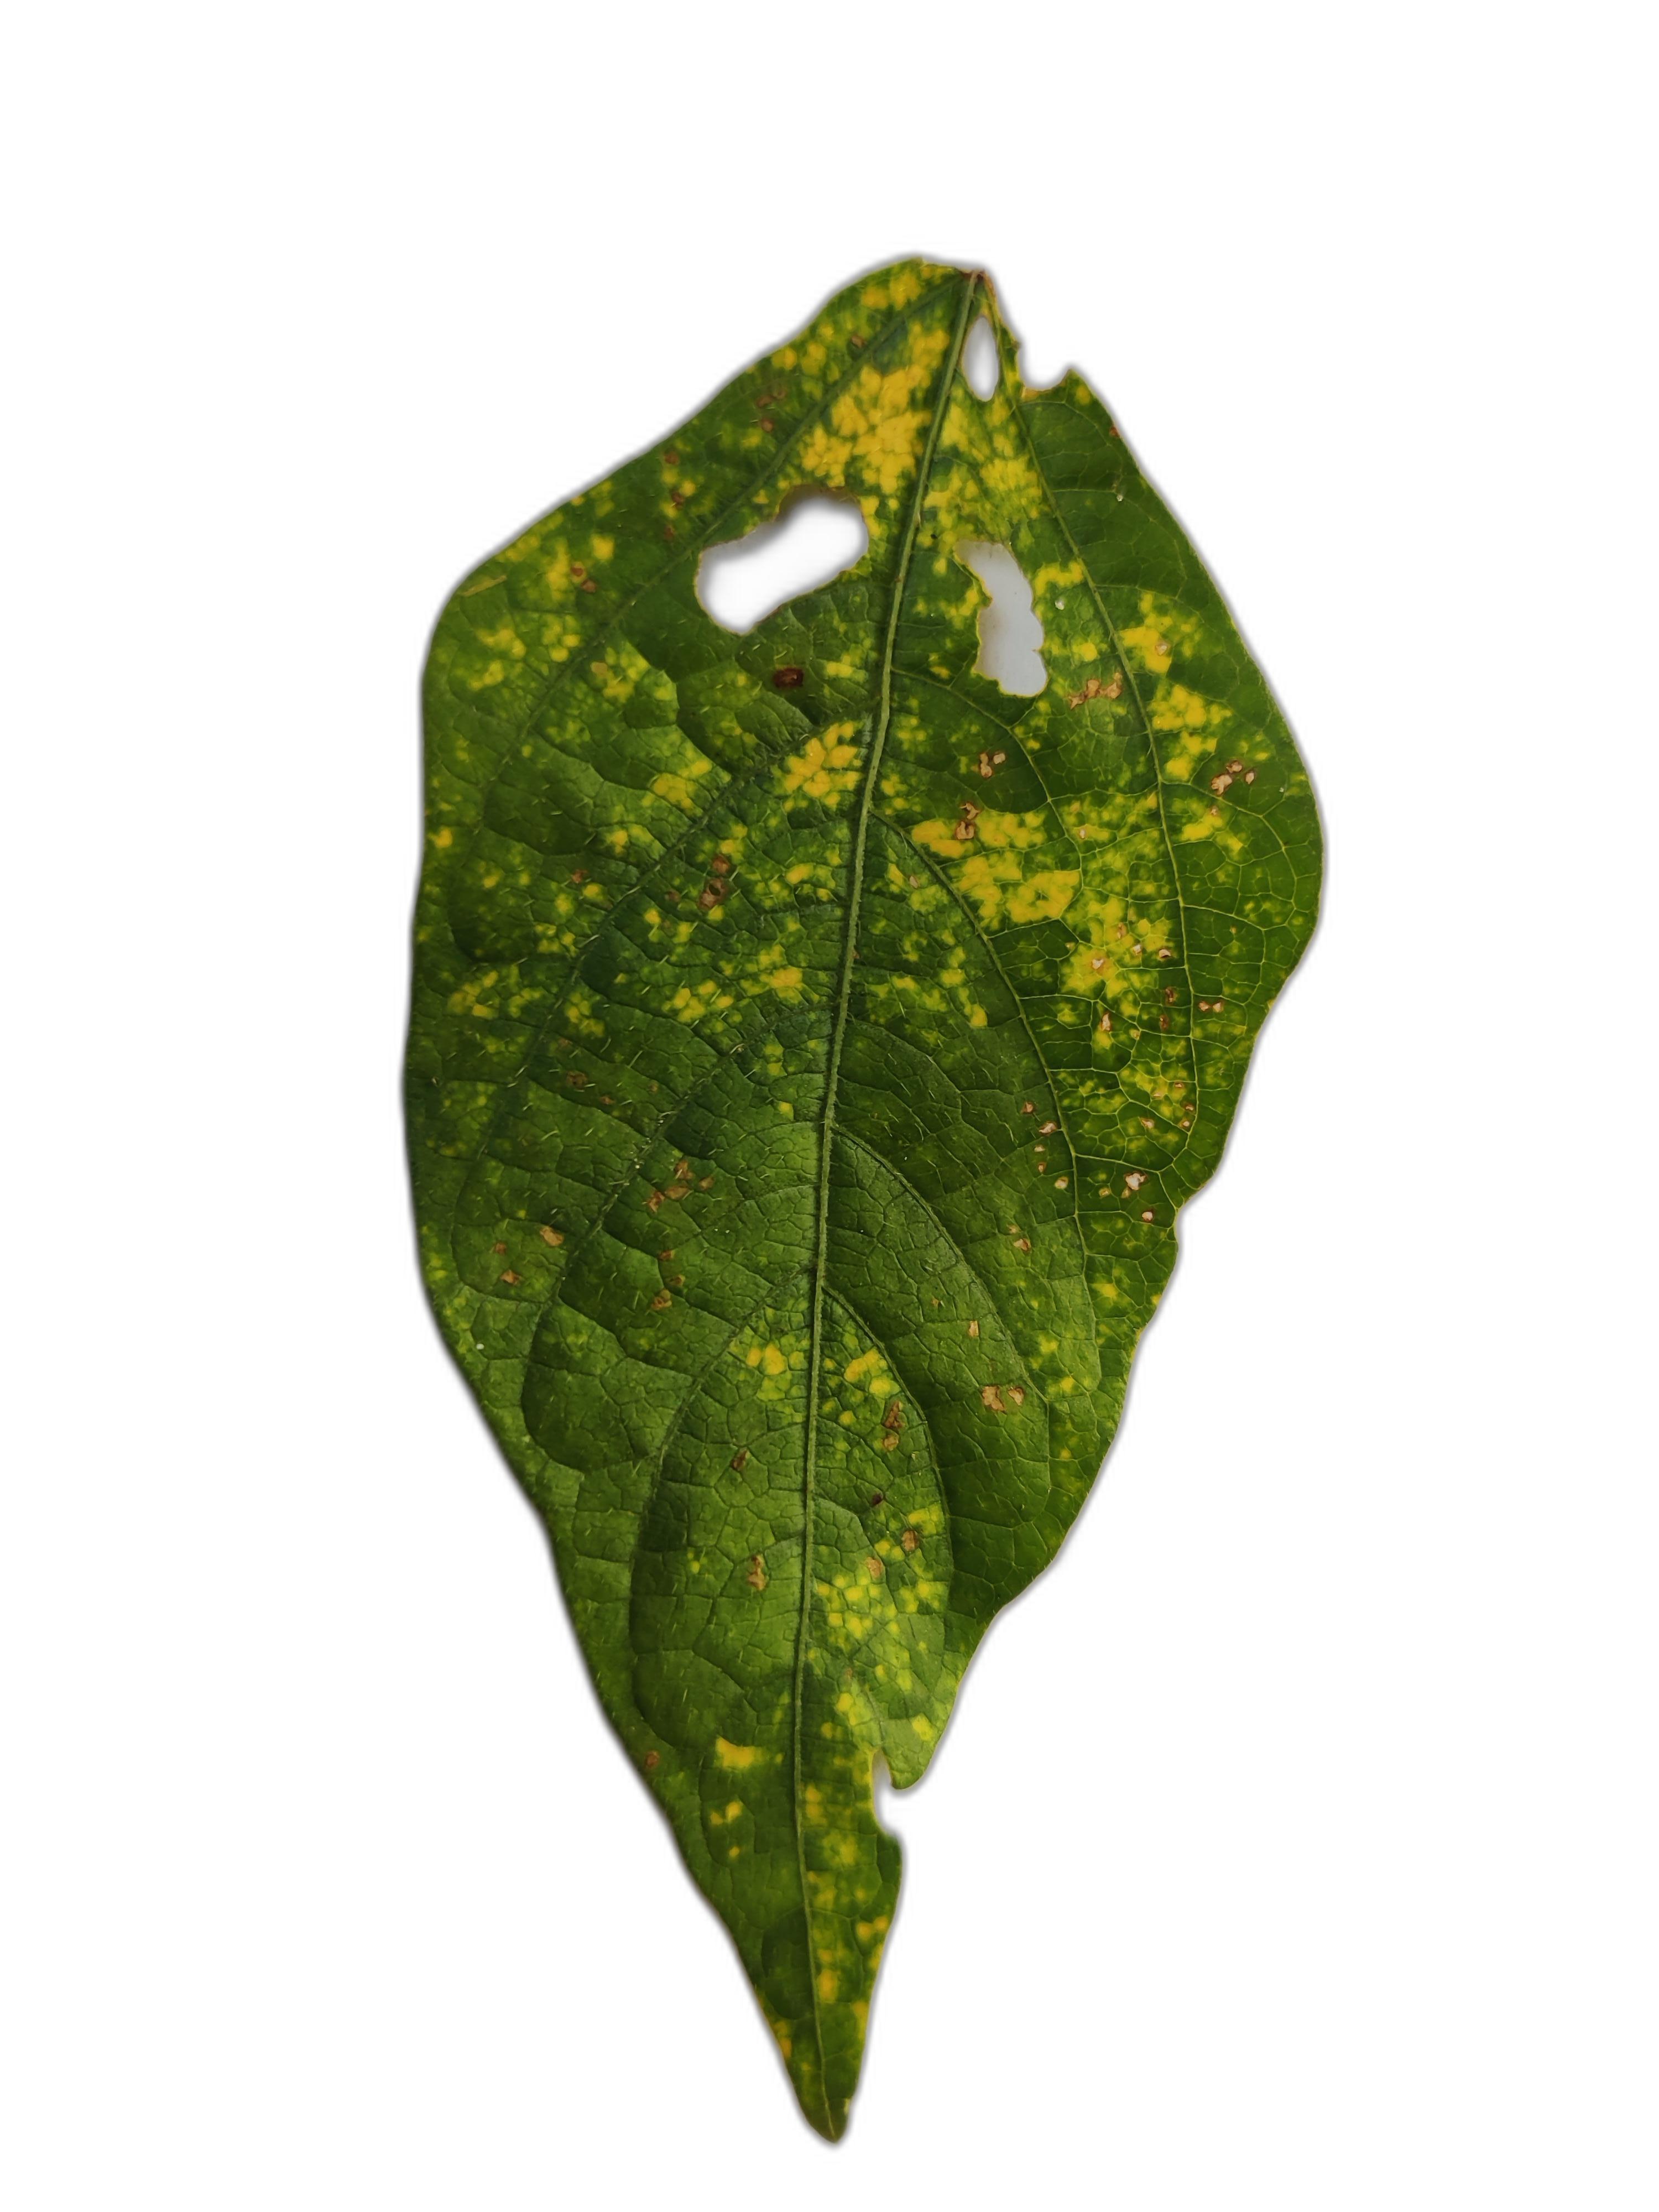
Label: Yellow Mosaic